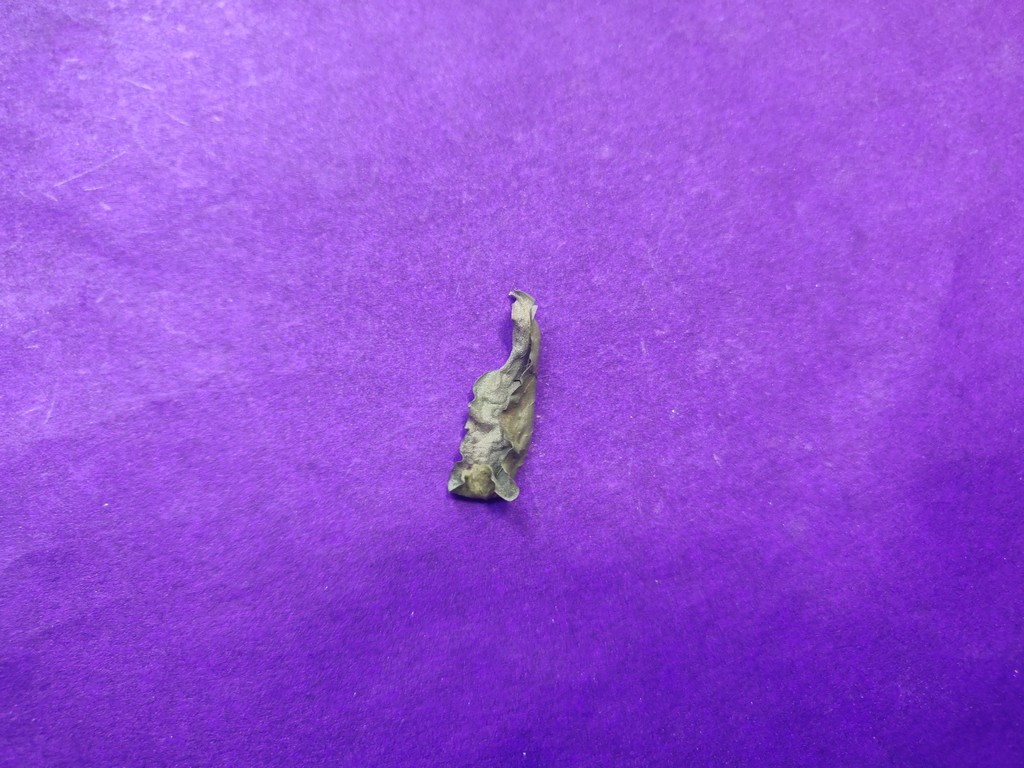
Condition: Dried
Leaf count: single
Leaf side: unknown